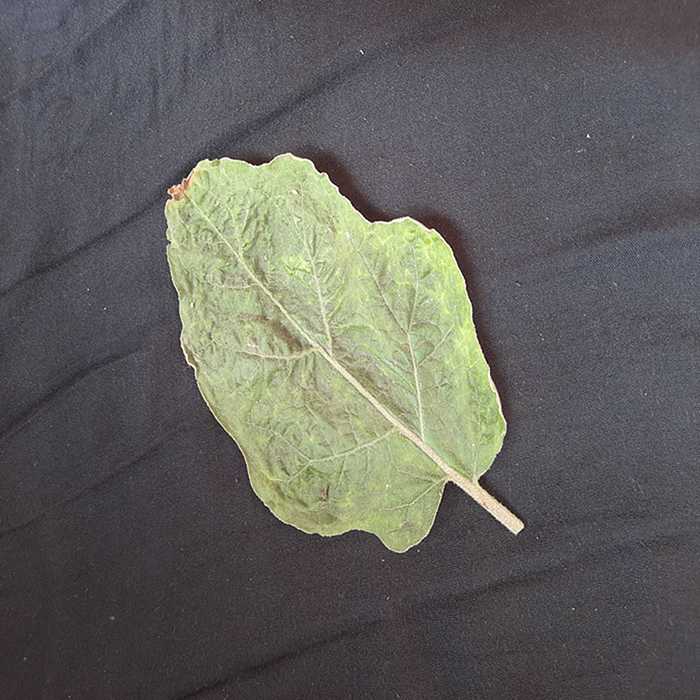
Plant: Eggplant
Label: Eggplant begomovirus